Appenzell District

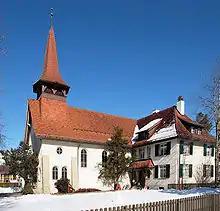
Reformed Church of Appenzell

From the , 4,143 or 76.1% were Roman Catholic, while 494 or 9.1% belonged to the Swiss Reformed Church. Of the rest of the population, there were 181 members of an Orthodox church (or about 3.32% of the population), and there were 51 individuals (or about 0.94% of the population) who belonged to another Christian church. There were 3 individuals (or about 0.06% of the population) who were Jewish, and 379 (or about 6.96% of the population) who were Islamic. There were 8 individuals who were Buddhist, 5 individuals who were Hindu and 5 individuals who belonged to another church. 150 (or about 2.75% of the population) belonged to no church, are agnostic or atheist, and 28 individuals (or about 0.51% of the population) did not answer the question.